London Bridge station

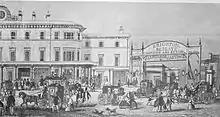
The South Eastern Station (left) and the temporary Brighton station c. 1850 after the demolition of the Joint station

The London and Brighton Railway and the South Eastern Railway (SER) were also planning routes from London to Brighton and Dover respectively, and the British Parliament decided that the London and Greenwich line should become the entry corridor into London from South East England. The two railways were therefore required to share the route of the London and Croydon Railway from near Norwood (which in turn shared the route of the London and Greenwich Railway from Bermondsey to London Bridge). As a result, the London and Croydon Railway obtained powers in the (1 & 2 Vict. c. xx) to enlarge the station it was then constructing at London Bridge, before it had opened for traffic.